Princess Alexandra of Saxe-Coburg and Gotha

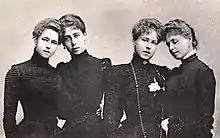
Princess Alexandra with her three sisters. From left to right, Princess Beatrice, Princess Victoria Melita, Princess Alexandra, and Princess Marie of Saxe-Coburg and Gotha

She was a bridesmaid at the 1885 wedding of her aunt Princess Beatrice of the United Kingdom to Prince Henry of Battenberg, and at the wedding of the Duke and Duchess of York in 1893. That year, her great-uncle, The Duke of Saxe-Coburg and Gotha (brother of her paternal grandfather, Prince Albert of Saxe-Coburg and Gotha), died without issue. As Prince Albert had passed away, and her uncle, the Prince of Wales, had renounced his claim to the duchy, the ducal throne fell to the Duke of Edinburgh. Following her father's succession, though Alexandra remained a British princess, she took the title of Princess Alexandra of Saxe-Coburg and Gotha.